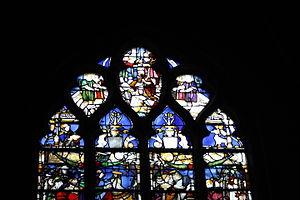
L'église Saint-Aspais est une église catholique paroissiale située à Melun, en France, sur la rive droite de la Seine. C'est l'unique église de France dédiée à saint Aspais, évangélisateur de la ville à la fin de l'Antiquité, dont la vie est inconnue. Elle se situe initialement dans un faubourg, et succède à une église gothique plus modeste, dont un chapiteau et quelques débris ont été retrouvés en 2011. À la fin du XVᵉ siècle, Saint-Aspais est la paroisse la plus populeuse de la ville, et les habitants décident d'agrandir l'église. D'abord, un nouveau clocher est bâti au nord de la façade, et terminé vers 1480. À partir de 1506, la façade est refaite dans le style gothique flamboyant, ainsi que les trois travées de la nef. La construction du nouveau chœur est lancée le 23 mars 1517, sous la direction du maître-maçon parisien Jehan de Félin, qui fournit également un plan pour la reconstruction totale de l'église, y compris la nef bâtie à peine dix ans plus tôt. De Félin donne plus d'élévation au chœur que les marguilliers n'avaient imaginé, et soigne le décor sculpté, ce qui provoque la colère du conseil de fabrique soucieux de la maîtrise du budget, et entraîne des procès.